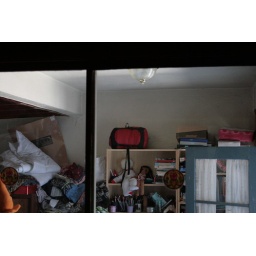
Stupid bird is stuck in my room. It only managed to get this close to the door ONCE.